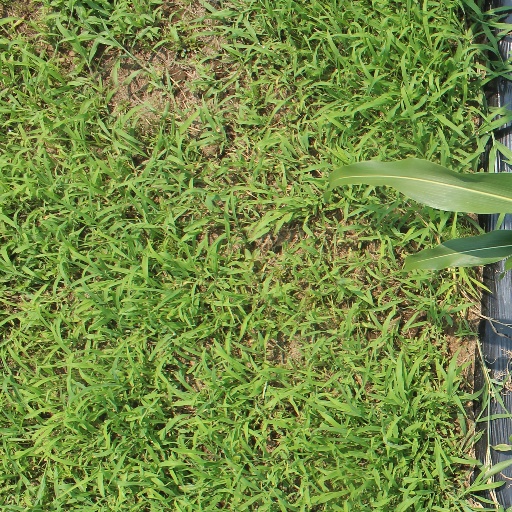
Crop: sorghum